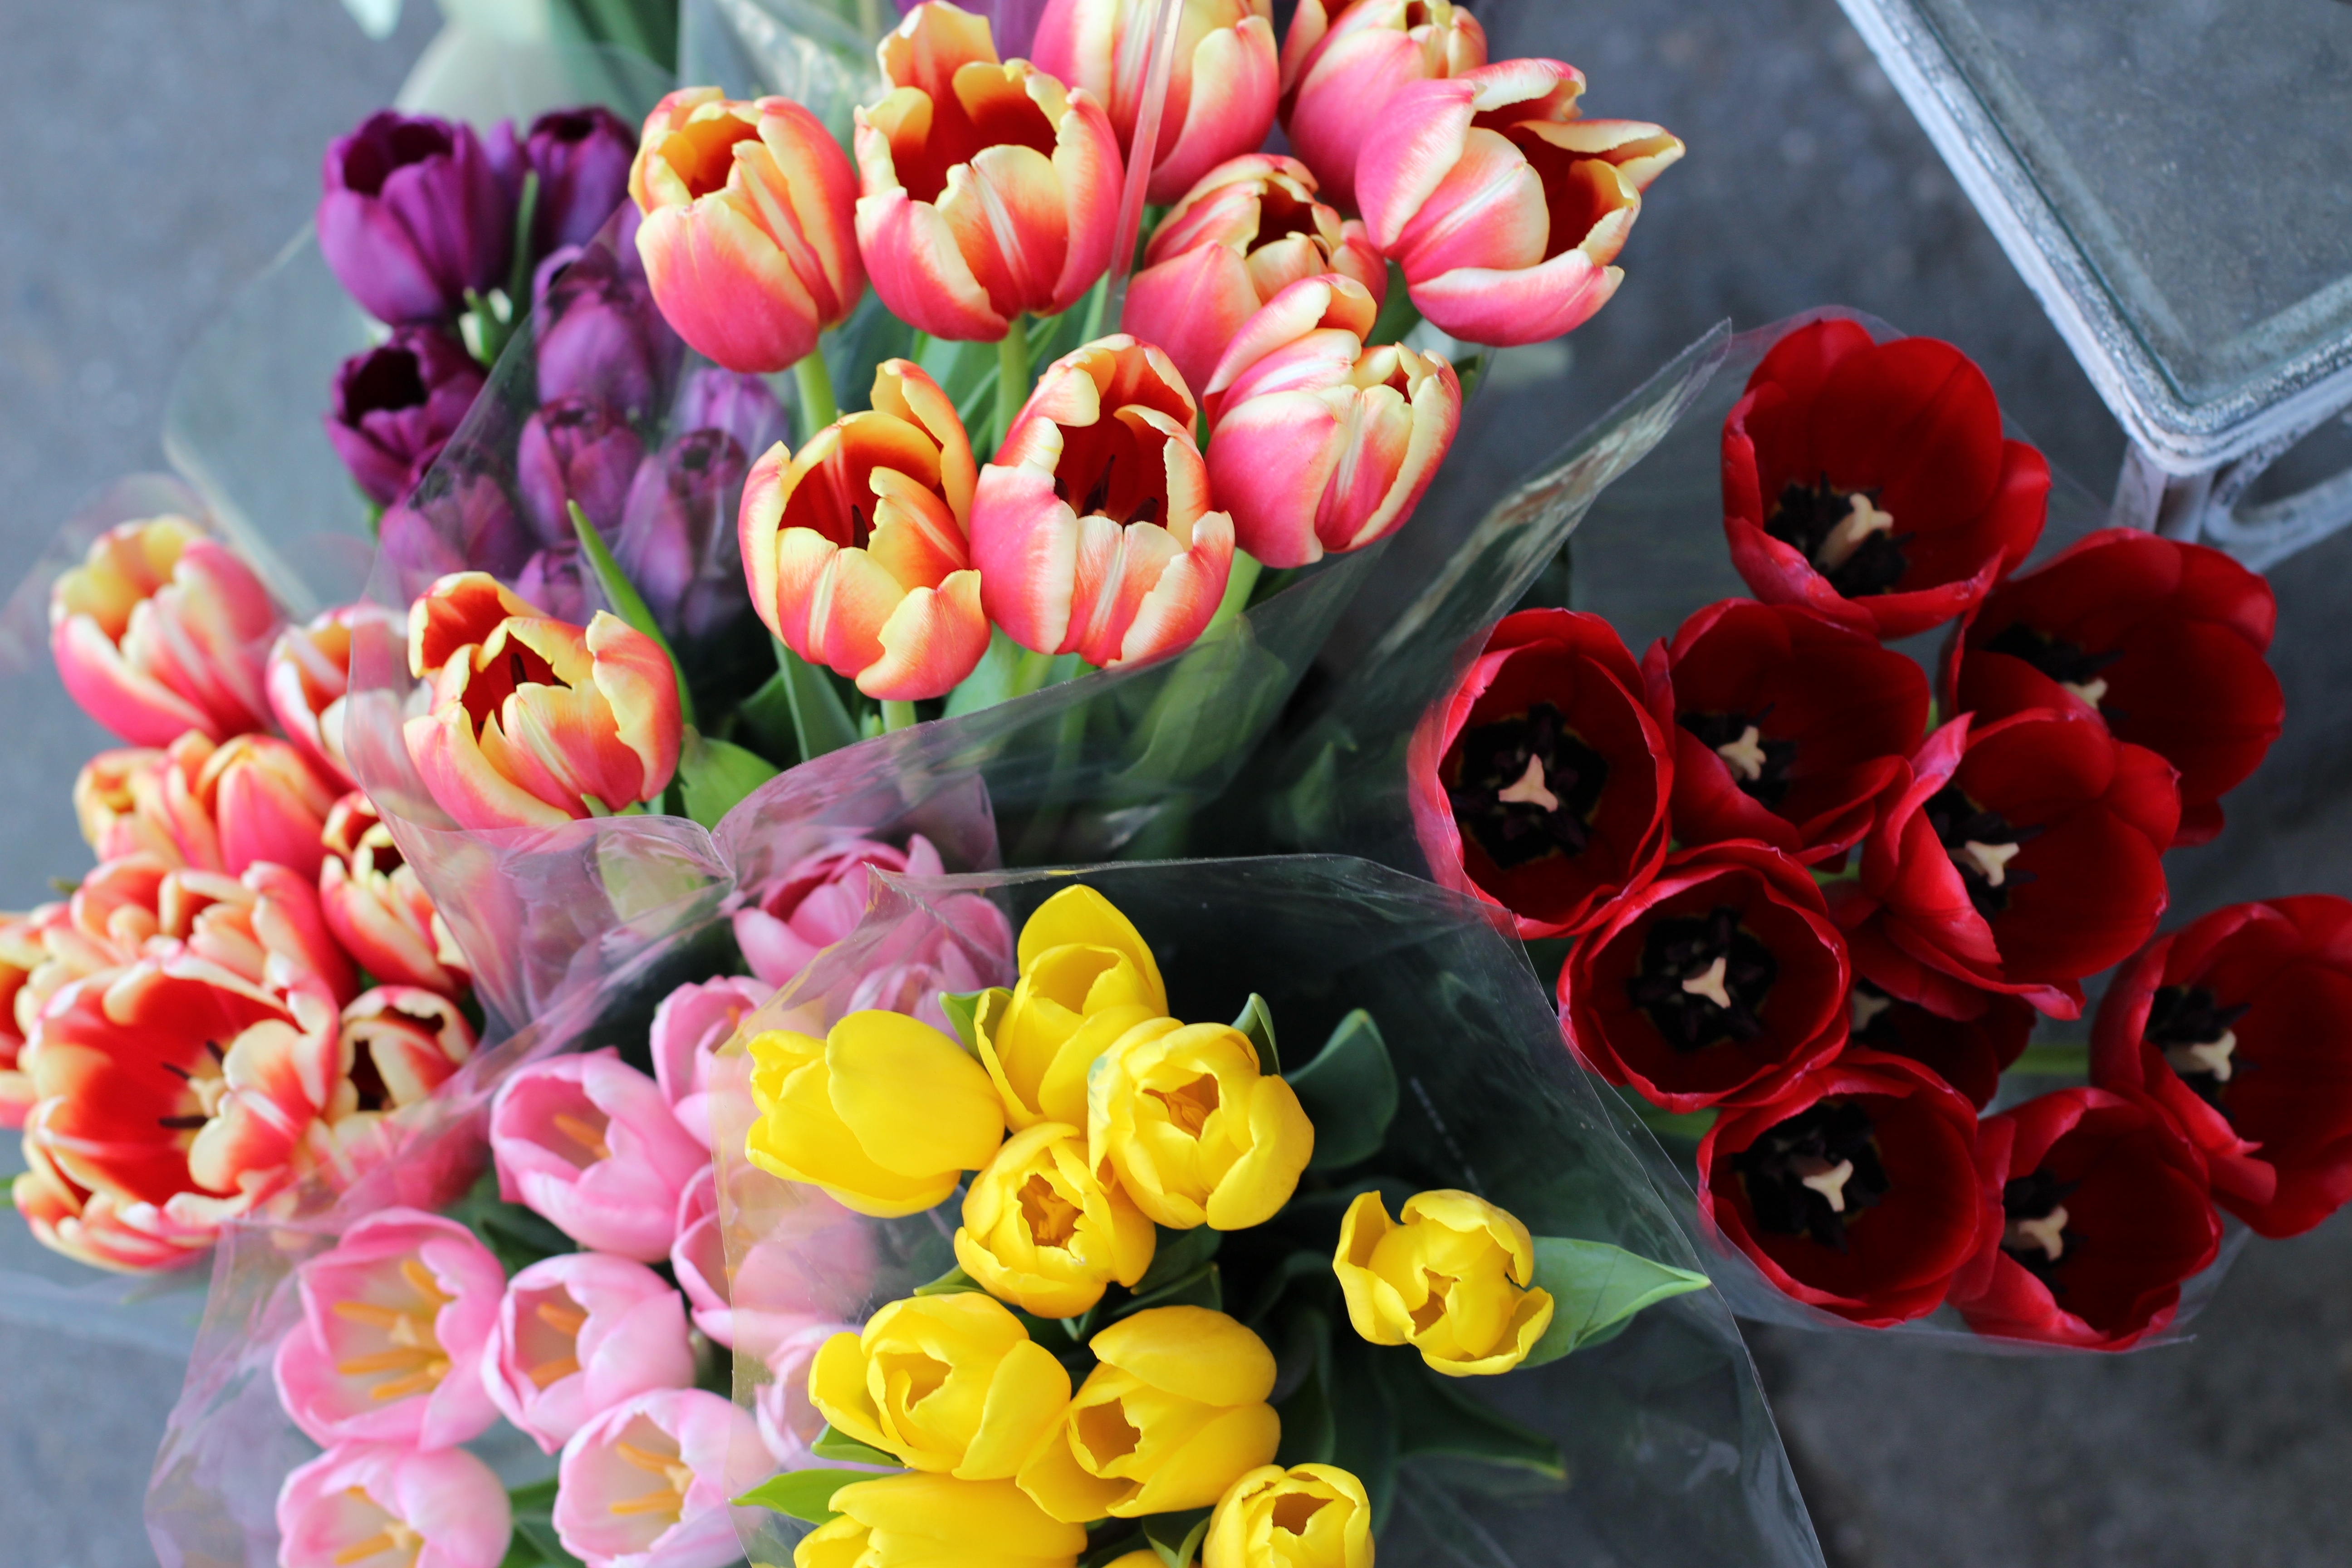
plant, flower, petal, tulip, flora, floristry, macro photography, flowering plant, flower bouquet, floral design, land plant, flower arranging